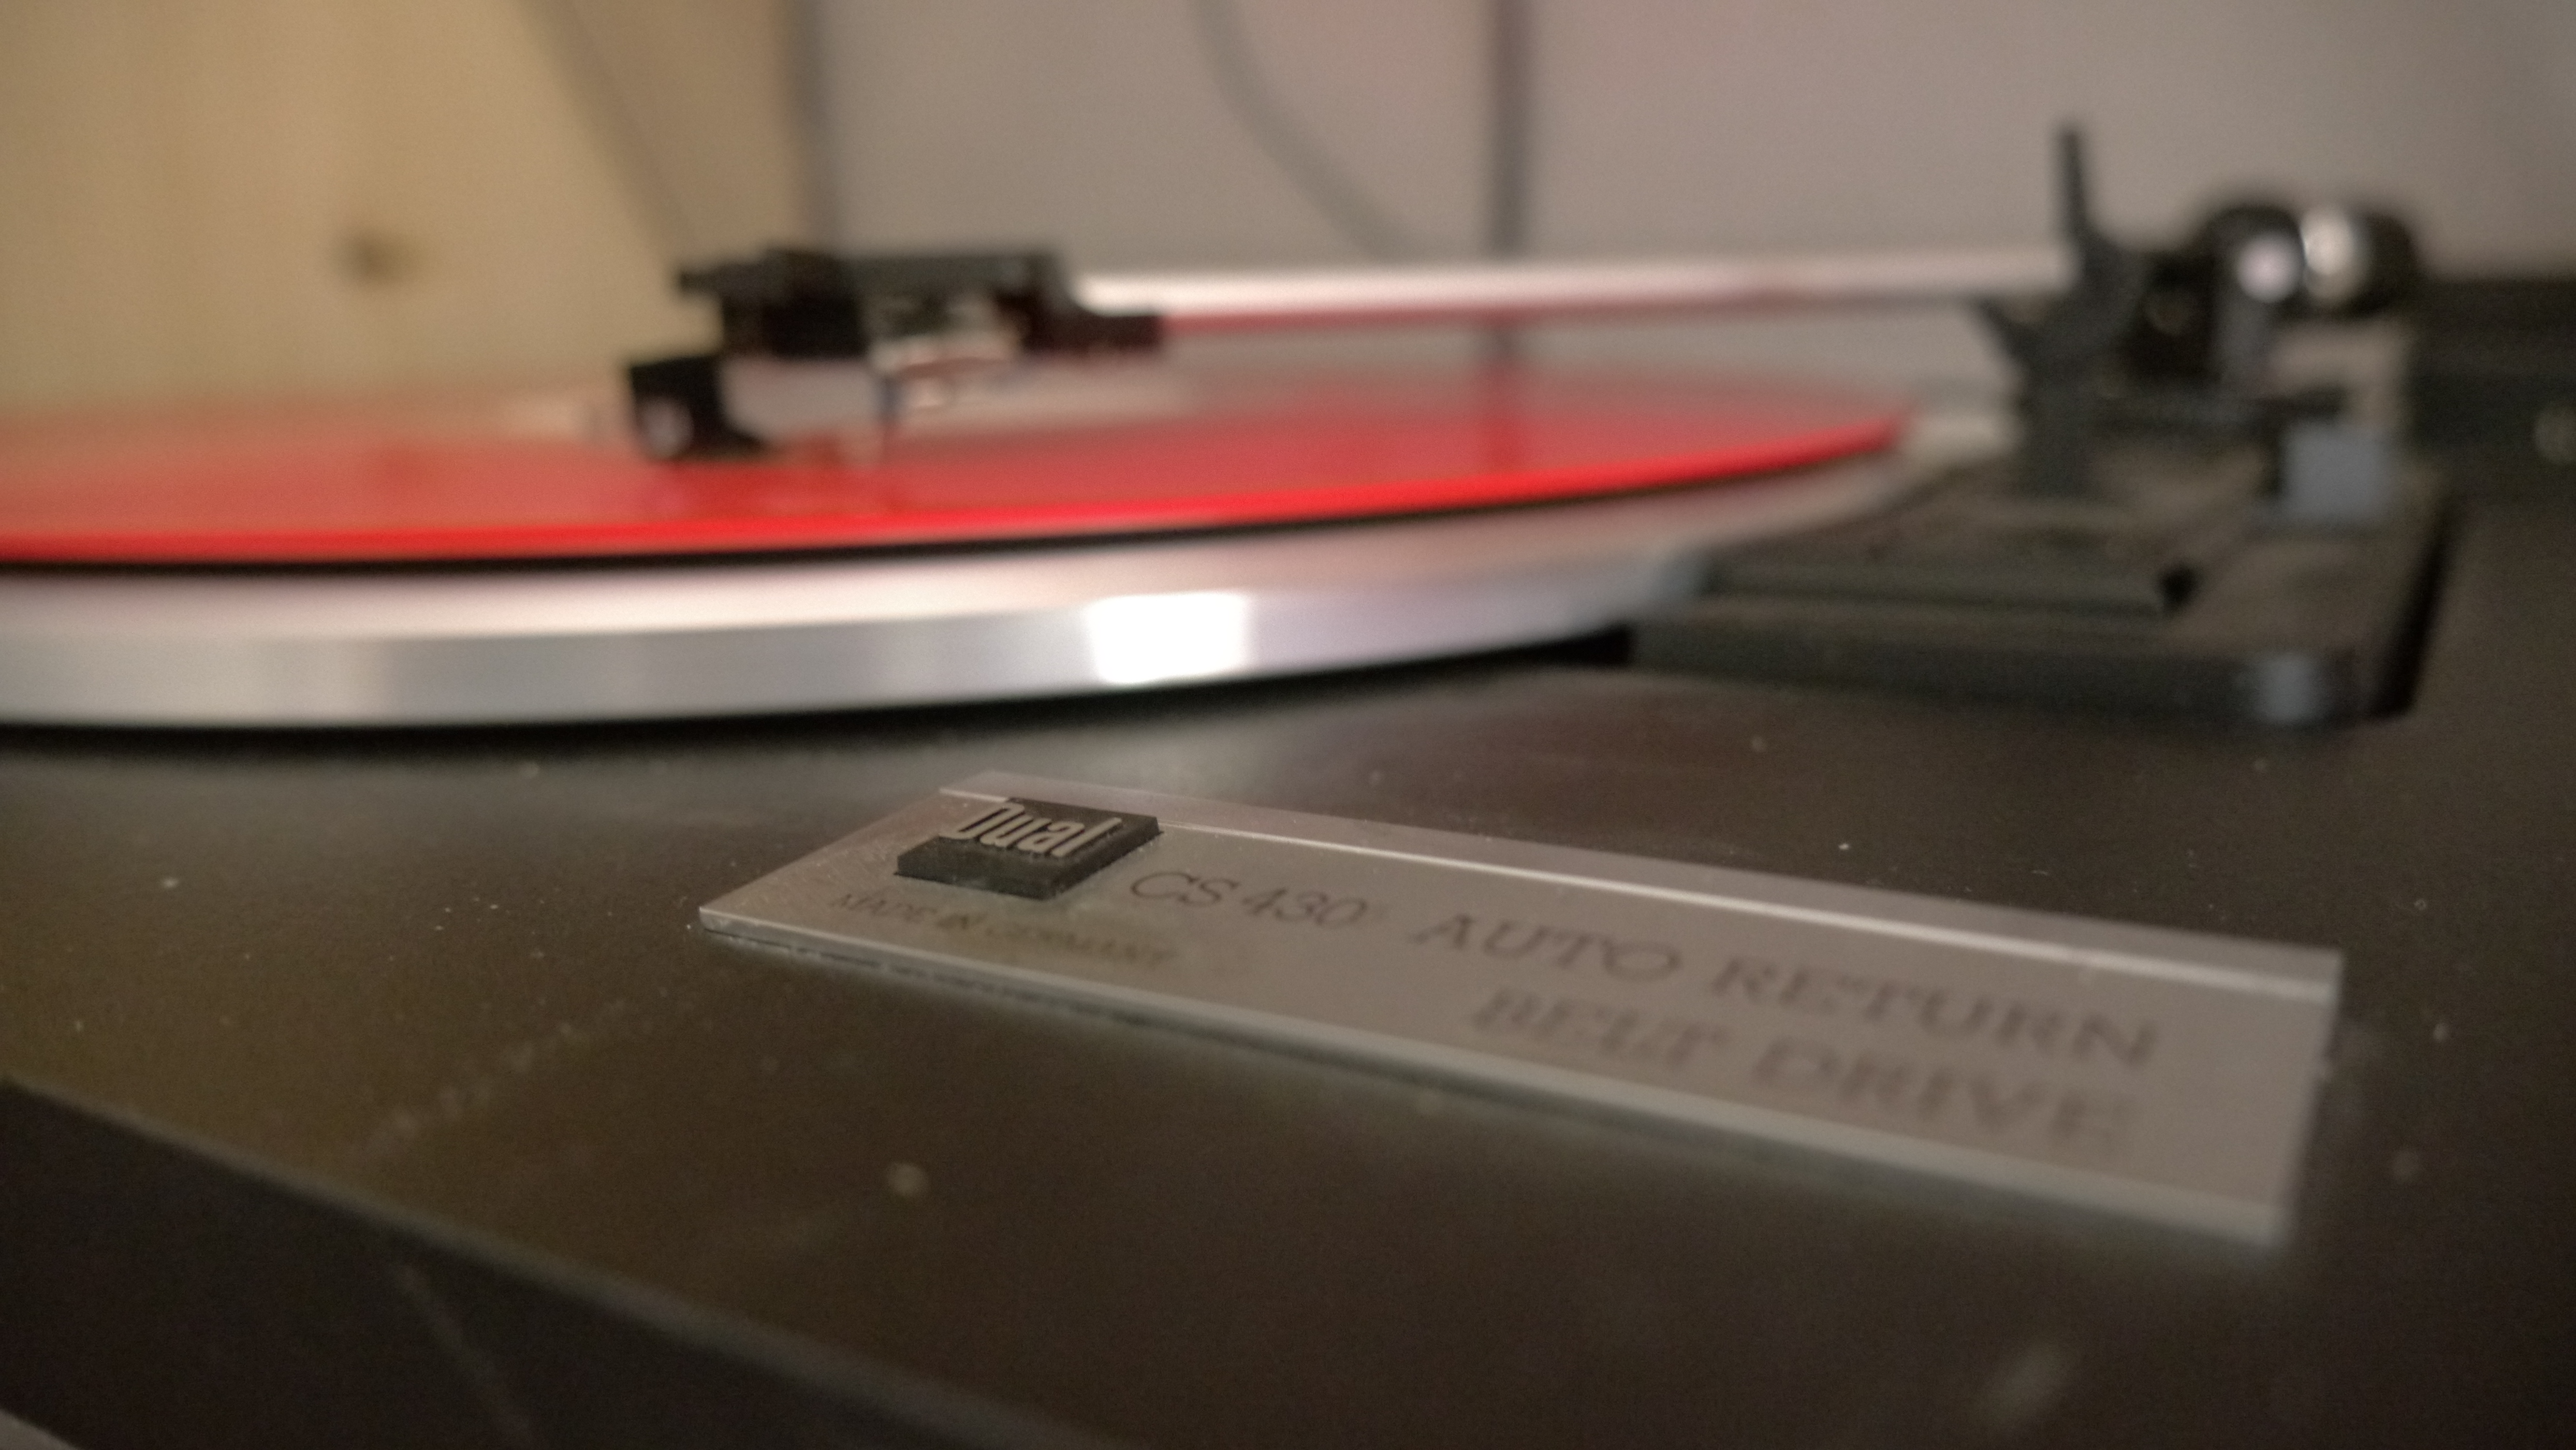
music, sewing machine